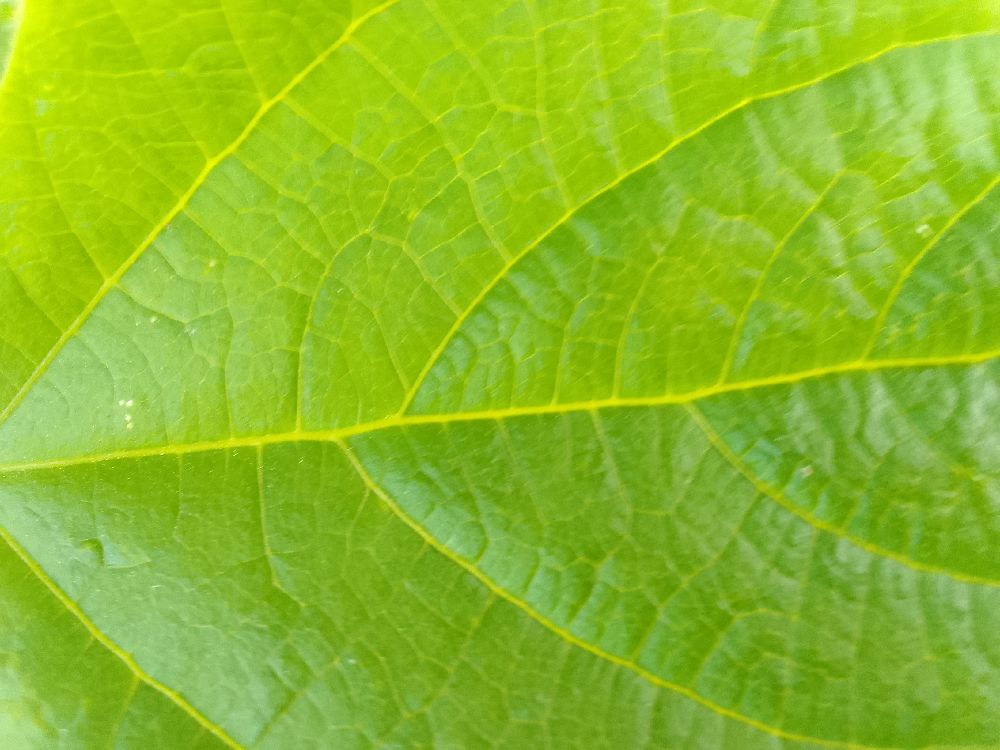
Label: healthy